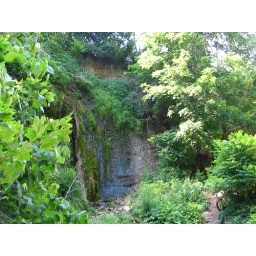
water fall framed in green